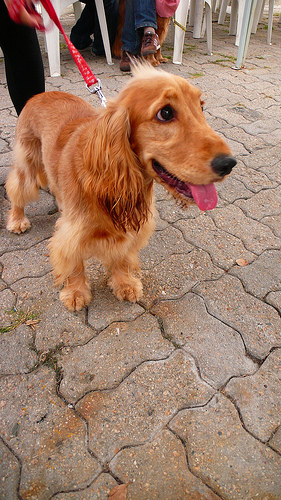
Animal: dog
Breed: english cocker spaniel